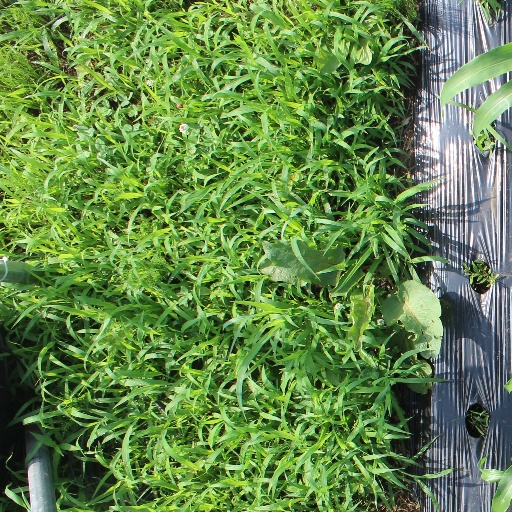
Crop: sorghum